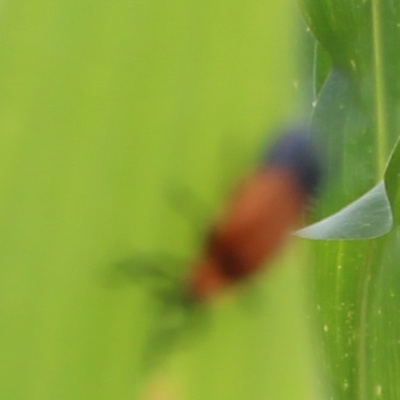
Crop: Maize
Condition: leaf beetle